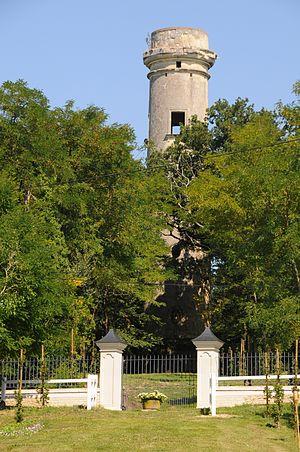
La tour de Cornillé Les Caves, vue depuis l'allée de La Charpenterie
La Tour de Cornillé est un édifice située à Cornillé-les-Caves, en France.
Cornillé-les-Caves est une commune française située dans le département de Maine-et-Loire, en région Pays de la Loire.
Cet article recense les sites naturels protégés en Maine-et-Loire.